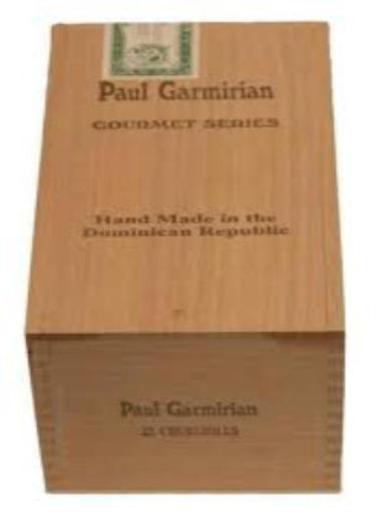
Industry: Necessities